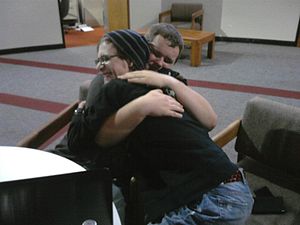
Knus / Galleri
Et knus eller et kram er en næsten universel form for fysisk intimitet, hvor to mennesker sætter deres arme rundt om nakke, ryg, eller livet af hinanden og holder hinanden tæt. Det er således et eksempel på nonverbal kommunikation. Afhængigt af kultur, kontekst og forhold, kan et knus indikere fortrolighed, kærlighed, hengivenhed, venskab eller sympati. Manglen på fysisk berøring kan føre til hudsult.